Coach's box

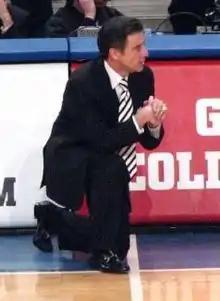
Rick Pitino at the edge of the coach's box while coaching the Louisville Cardinals men's basketball team

In baseball, it is the space where the first-base coach and third-base coach stands. It is also common practice for a coach who has a play at his base to leave the coach's box to signal the player to slide, advance or return to a base. In Major League Baseball (MLB), this may be allowed by the umpire if the coach does not interfere with the play in any manner.